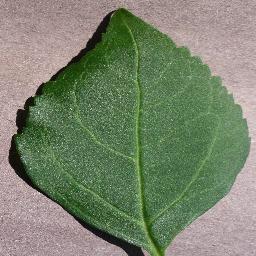
Label: Cherry___healthy